Ponyo

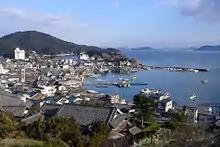
The setting for "Ponyo" was inspired by the real-life town of Tomonoura in Japan.

Hayao Miyazaki, the film's director and writer, was prompted to create "Ponyo" after producer Toshio Suzuki suggested he make a film aimed at children, noting the success of "Howl's Moving Castle" (2004). The film would be created from a mixture of real-world and fictional influences, combined with a desire to implement new art and animation approaches developed by other Studio Ghibli staff in a feature-length film. In 2004 and 2005, Miyazaki spent time in Tomonoura, a seaside town in Setonaikai National Park, where he familiarised himself with its community and environment. His experience in Tomonoura established the kind of setting he wanted for his next film. During his time there, he read the complete works of Natsume Sōseki. He took particular interest in "The Gate", a book involving a character named Sōsuke who lived at the bottom of a cliff. This provided him more concrete ideas for characters and settings. Initially, Miyazaki solely considered the concept of a film that would depict a stormy sea with "waves higher than the house on a hillside". He later created the character Ponyo, a name he thought of as an onomatopoeia of what "soft, squishy softness" feels like when touched. Miyazaki recalled that as a nine-year-old he borrowed a copy of Hans Christian Andersen's "The Little Mermaid" from his neighbour, and that while he was reading it, he had difficulty accepting its premise that its protagonist did not have a soul.